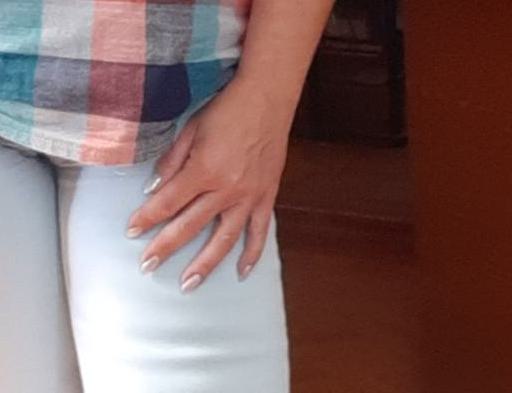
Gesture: no_gesture